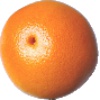
Label: pink_grapefruit